Bruno Zuppiger

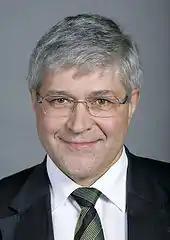
Bruno Zuppiger

Bruno Zuppiger (24 February 1952 – 19 February 2016) was a Swiss management consultant and politician. A member of the conservative Swiss People's Party, he served on the Swiss National Council representing the Canton of Zürich.